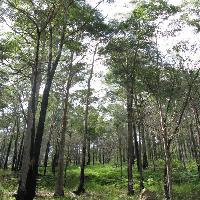
Weather: cloudy or overcast